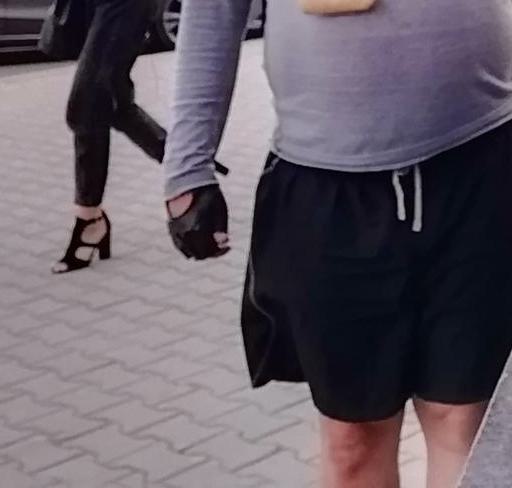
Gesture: no_gesture